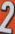
Number: 2